Haploblepharus

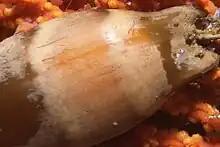
The egg case of a puffadder shyshark

Shysharks feed on a variety of small benthic bony fishes and invertebrates. In turn, they are preyed upon by larger fishes and marine mammals. When threatened, these sharks adopt a curious posture in which they curl their bodies into a ring and cover their eyes with their tails, which is the origin of the name "shyshark". This behavior likely serves to make the shark more difficult for a predator to swallow. Shysharks are oviparous with females producing egg capsules (known as "mermaid's purses") two at a time. Reproduction has been investigated in the puffadder and dark shysharks; neither species appears to have a distinct breeding season, and their eggs take around three and a half weeks to hatch.